Trevor Haworth

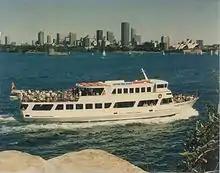
The Captain Cook 2

Although Haworth was offered a position with SASL to continue on that career path, he decided to immigrate to Australia in 1954. He arrived in Townsville in late 1954. Making his way to Sydney, he joined the ranks of Australian Oriental Line, which operated between Australia, Japan and the British Crown Colony of Hong Kong. In 1960, at the age of 29, Haworth become the youngest master of a vessel in the company's history, when he attained that rank on the SS "Taiping". In the early 1960s, after his marriage to Geraldine Coates, he became a partner in a marine salvage firm. This was followed by his purchasing a marina in Northbridge. While operating the Northbridge marina, Haworth returned to visit the United Kingdom. On his way to his homeland, he stopped off in the United States. During his visit, he went on a sightseeing tour in New York City on the Circle Line. This excursion led him to devise a similar business plan for a waterways tour in Sydney. That plan would eventually solidify into the founding of Captain Cook Cruises in 1970.